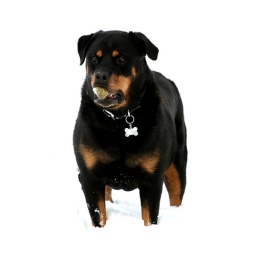
My dog Jazz in the snow, with a rock in her mouth.